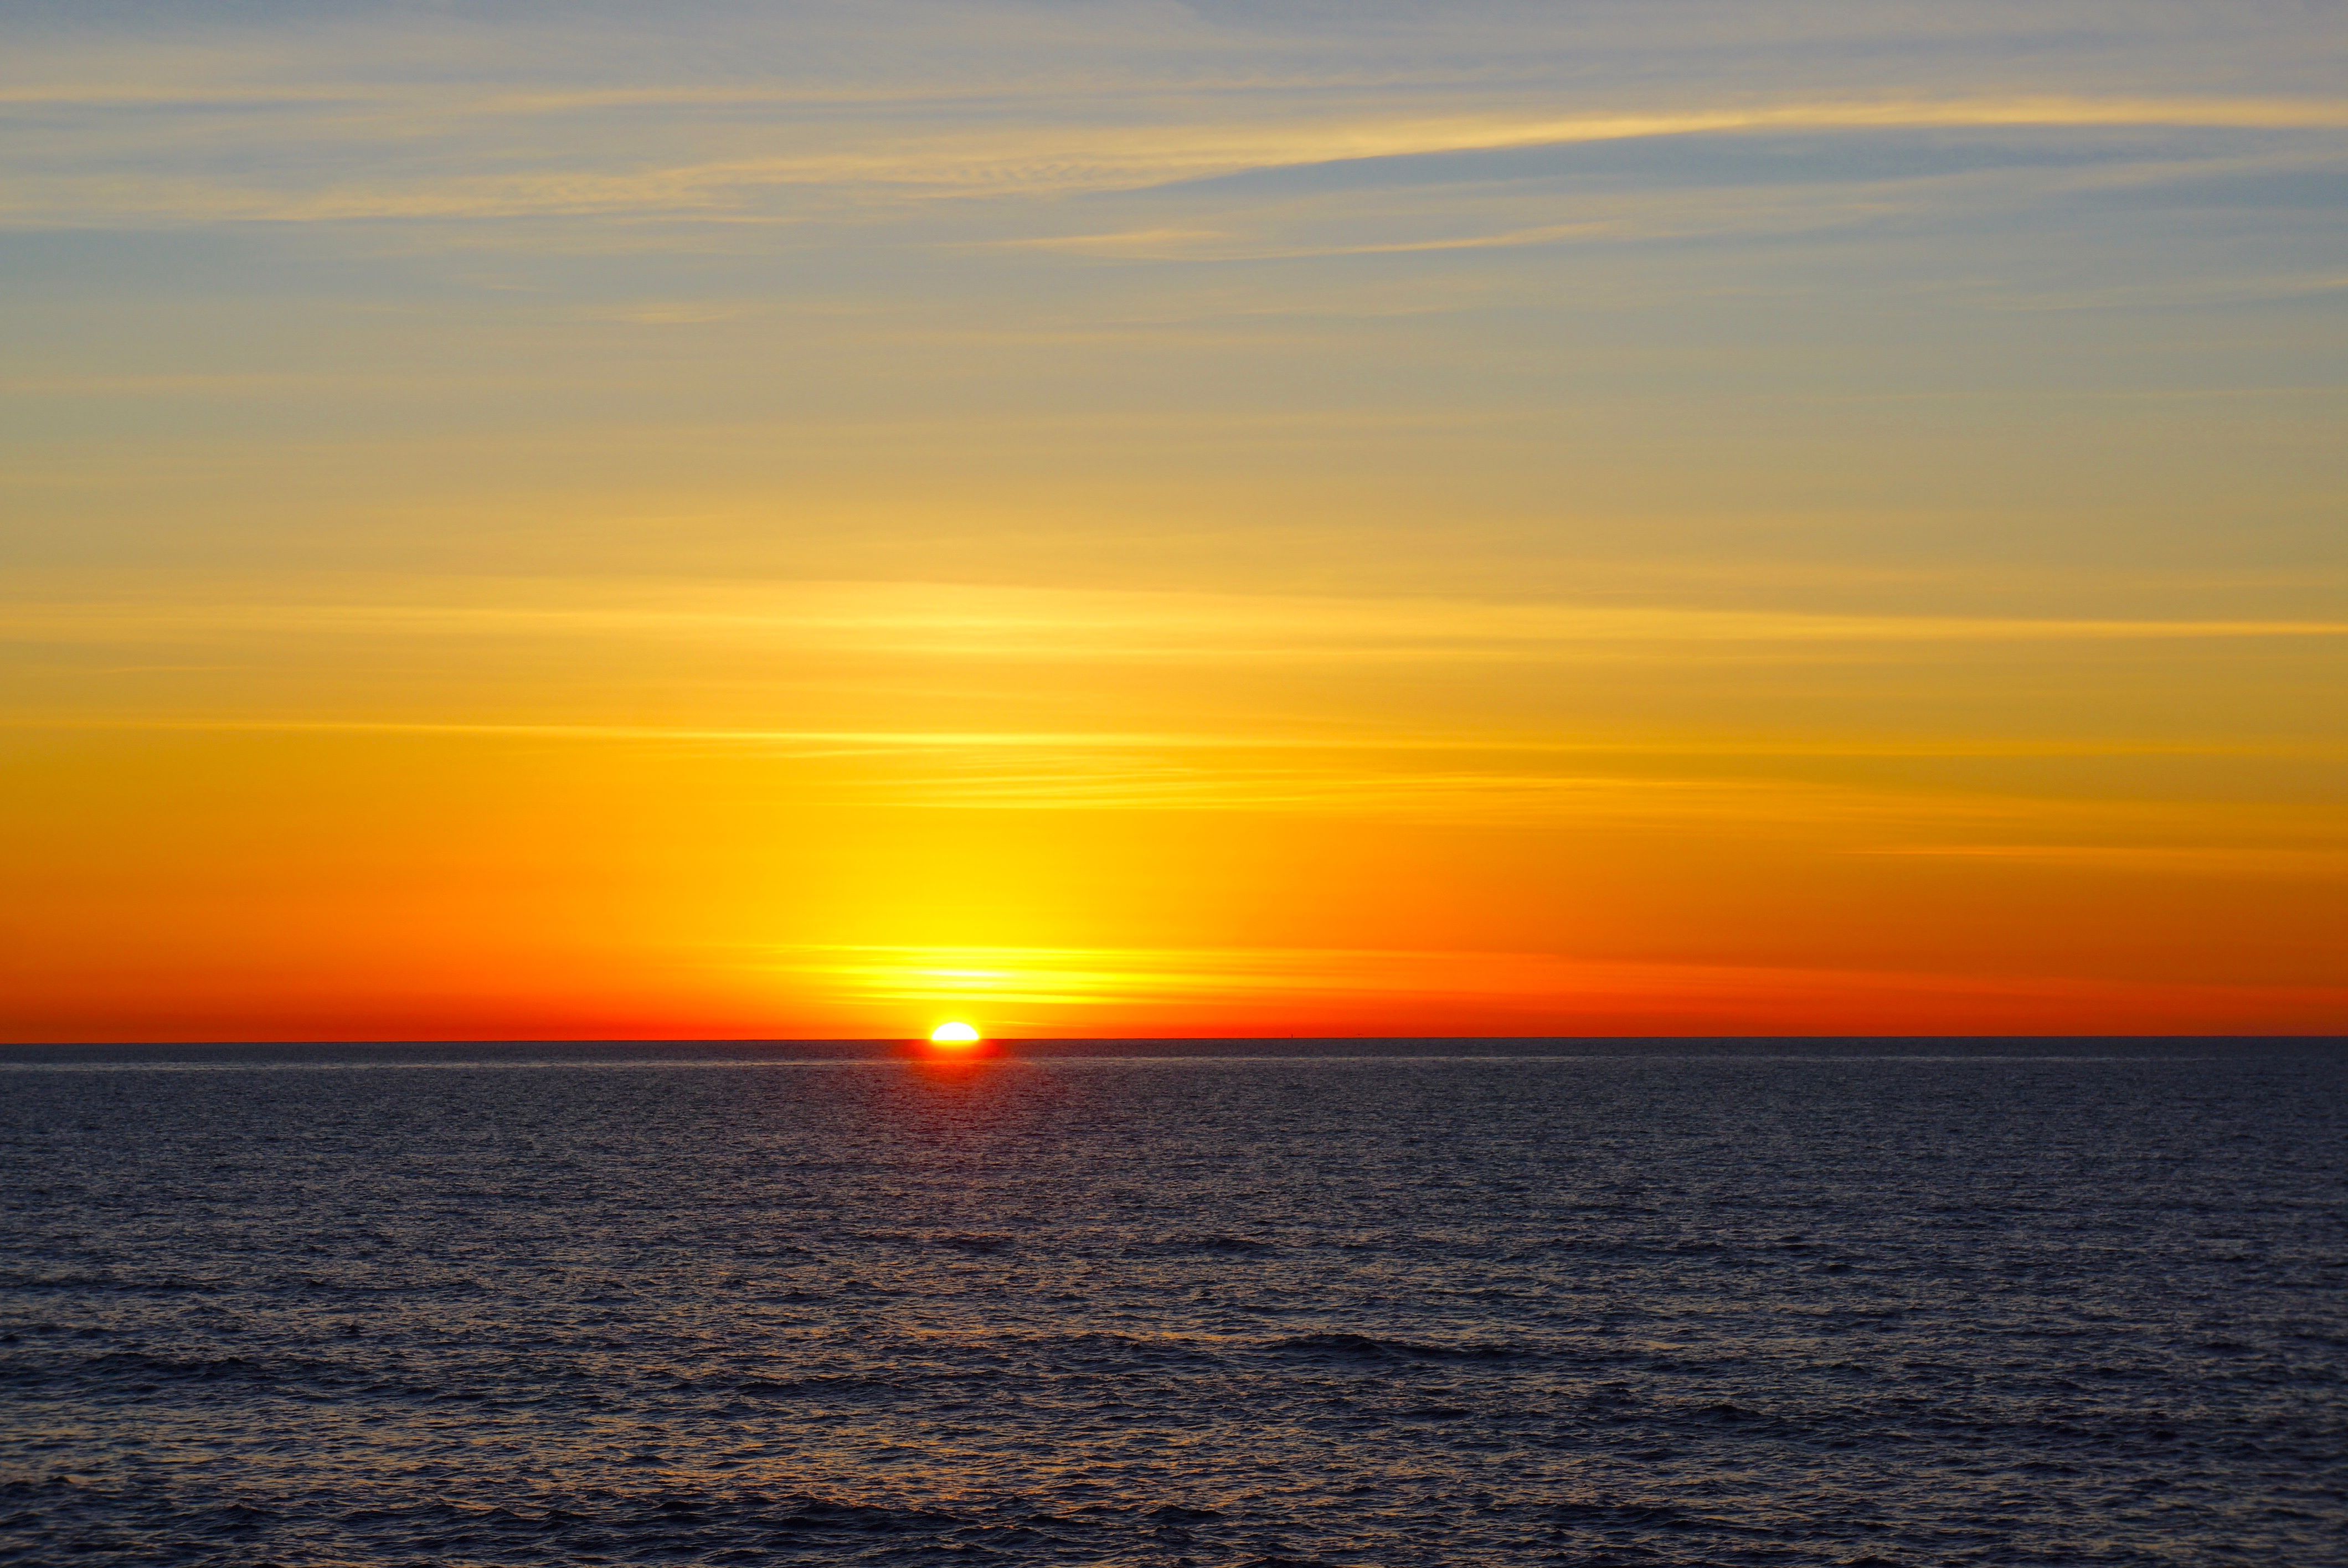
beach, sea, coast, ocean, horizon, cloud, sky, sun, sunrise, sunset, sunlight, morning, shore, wave, dawn, dusk, evening, body of water, afterglow, red sky at morning